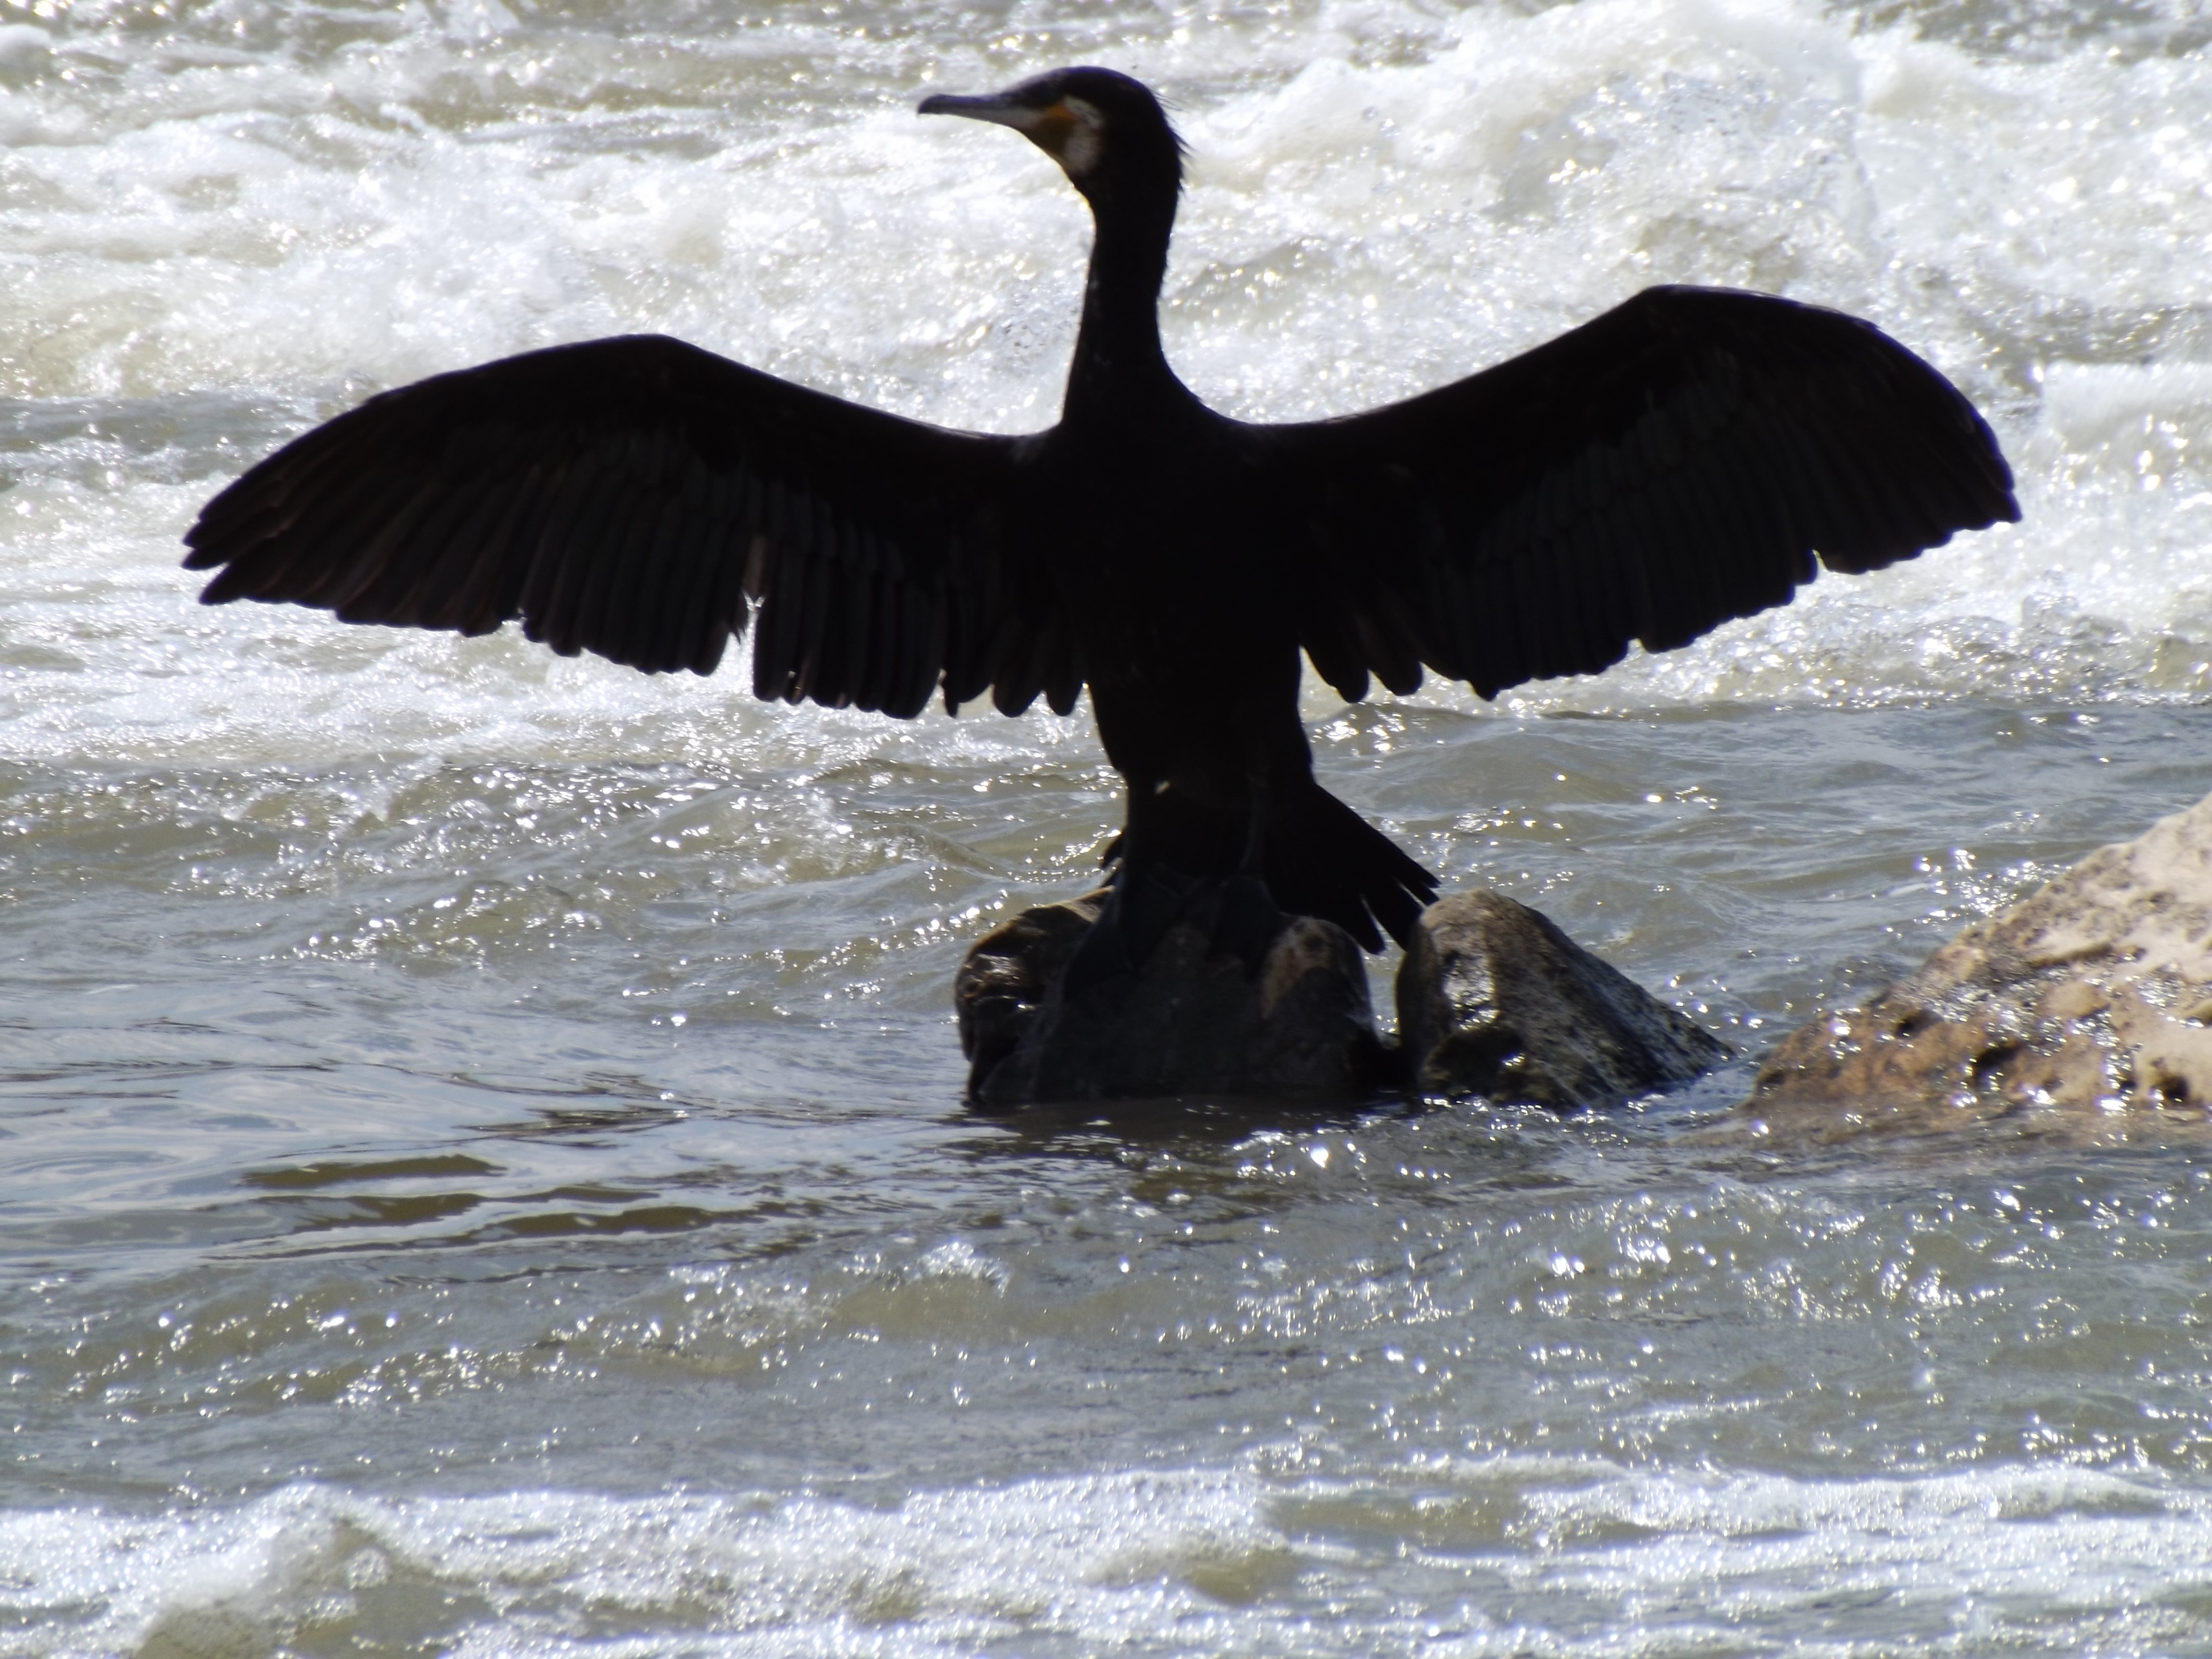
water, bird, wing, wildlife, dance, eagle, black, fauna, bald eagle, birds, wings, vertebrate, cormorant, vulture